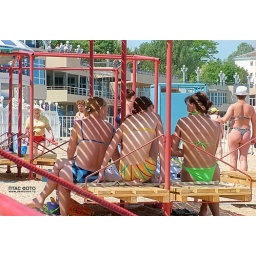
anapa beach, russian girls have a rest under the black sea sun